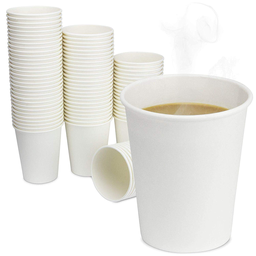
Label: paper